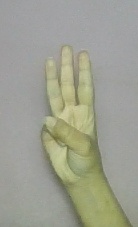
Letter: thaa